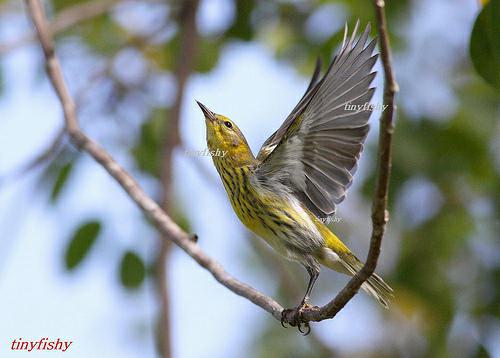
A photo of a cape may warbler